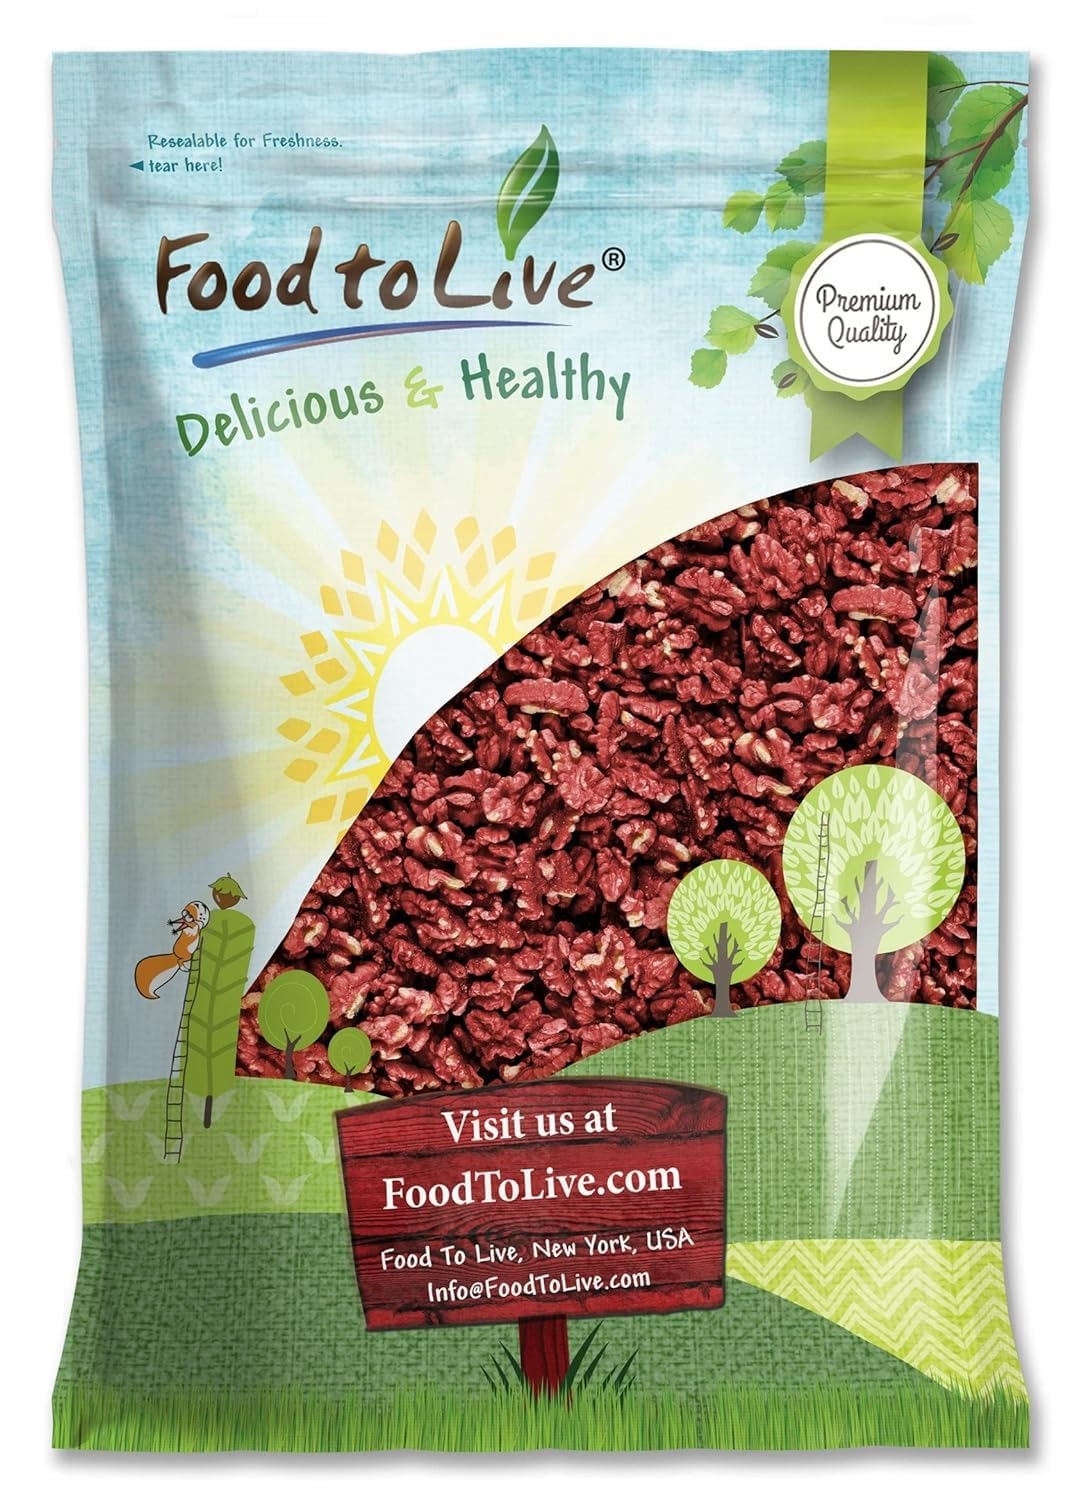
Item Name: Food to Live - California Livermore Red Walnuts, 5 Pounds Raw, No Shell, Kosher, Unsalted, Natural, Sirtfood, Bulk
Bullet Point 1: ✔️NUTRITIOUS: Raw Red Walnuts (Halves & Pieces) from Food to Live give you a boost of vitamins and minerals.
Bullet Point 2: ✔️100% NATURAL: Food to Live products are completely free from any additives.
Bullet Point 3: ✔️DELICIOUS: Red Walnuts taste fantastic! You can use them in desserts and salads, or eat them raw.
Bullet Point 4: ✔️RARE and EXCEPTIONAL: Red Walnuts are extremely rare. These nuts have been grown in California. Food to Live is able to offer them for a reasonable price, in bulk.
Value: 80.0
Unit: Ounce

Price: 84.84